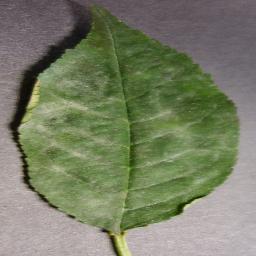
Label: Cherry___Powdery_mildew